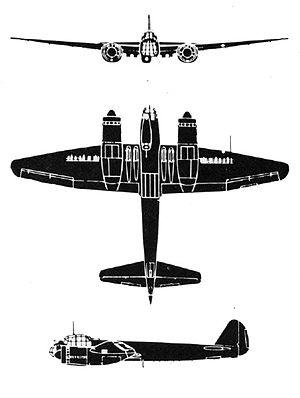
Le Rapport d'Oslo serait l'une des plus spectaculaires fuites d'information de toute l'histoire militaire. Rédigé par le mathématicien et physicien allemand Hans Ferdinand Mayer les 1ᵉʳ et 2 novembre 1939 lors d'un voyage d'affaires à Oslo en Norvège, il décrivait plusieurs armes réelles et à venir du régime nazi.